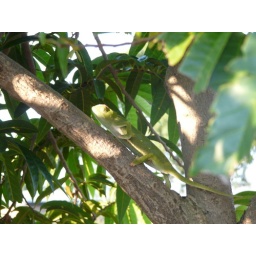
was sitting on a tree in front of my house